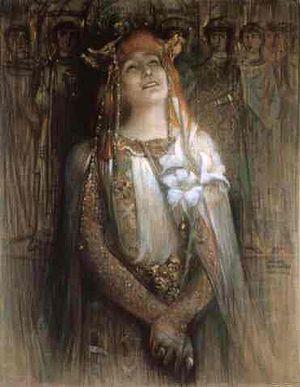
Théodora est une impératrice byzantine née vers 500 à Chypre et morte en 548 à Constantinople. Elle régna conjointement avec son mari Justinien, dont elle devient l'épouse légitime en 525, soit deux ans avant leur couronnement.